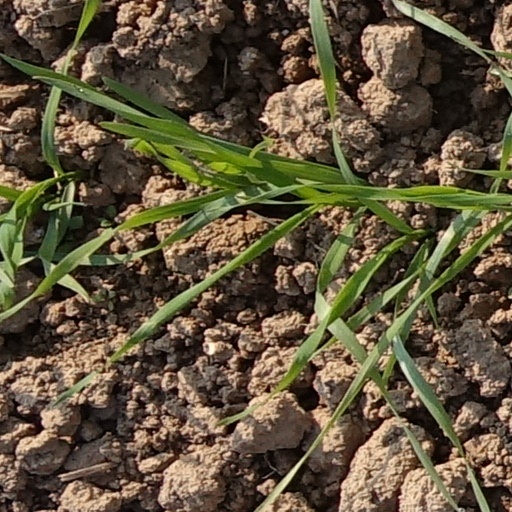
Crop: wheat